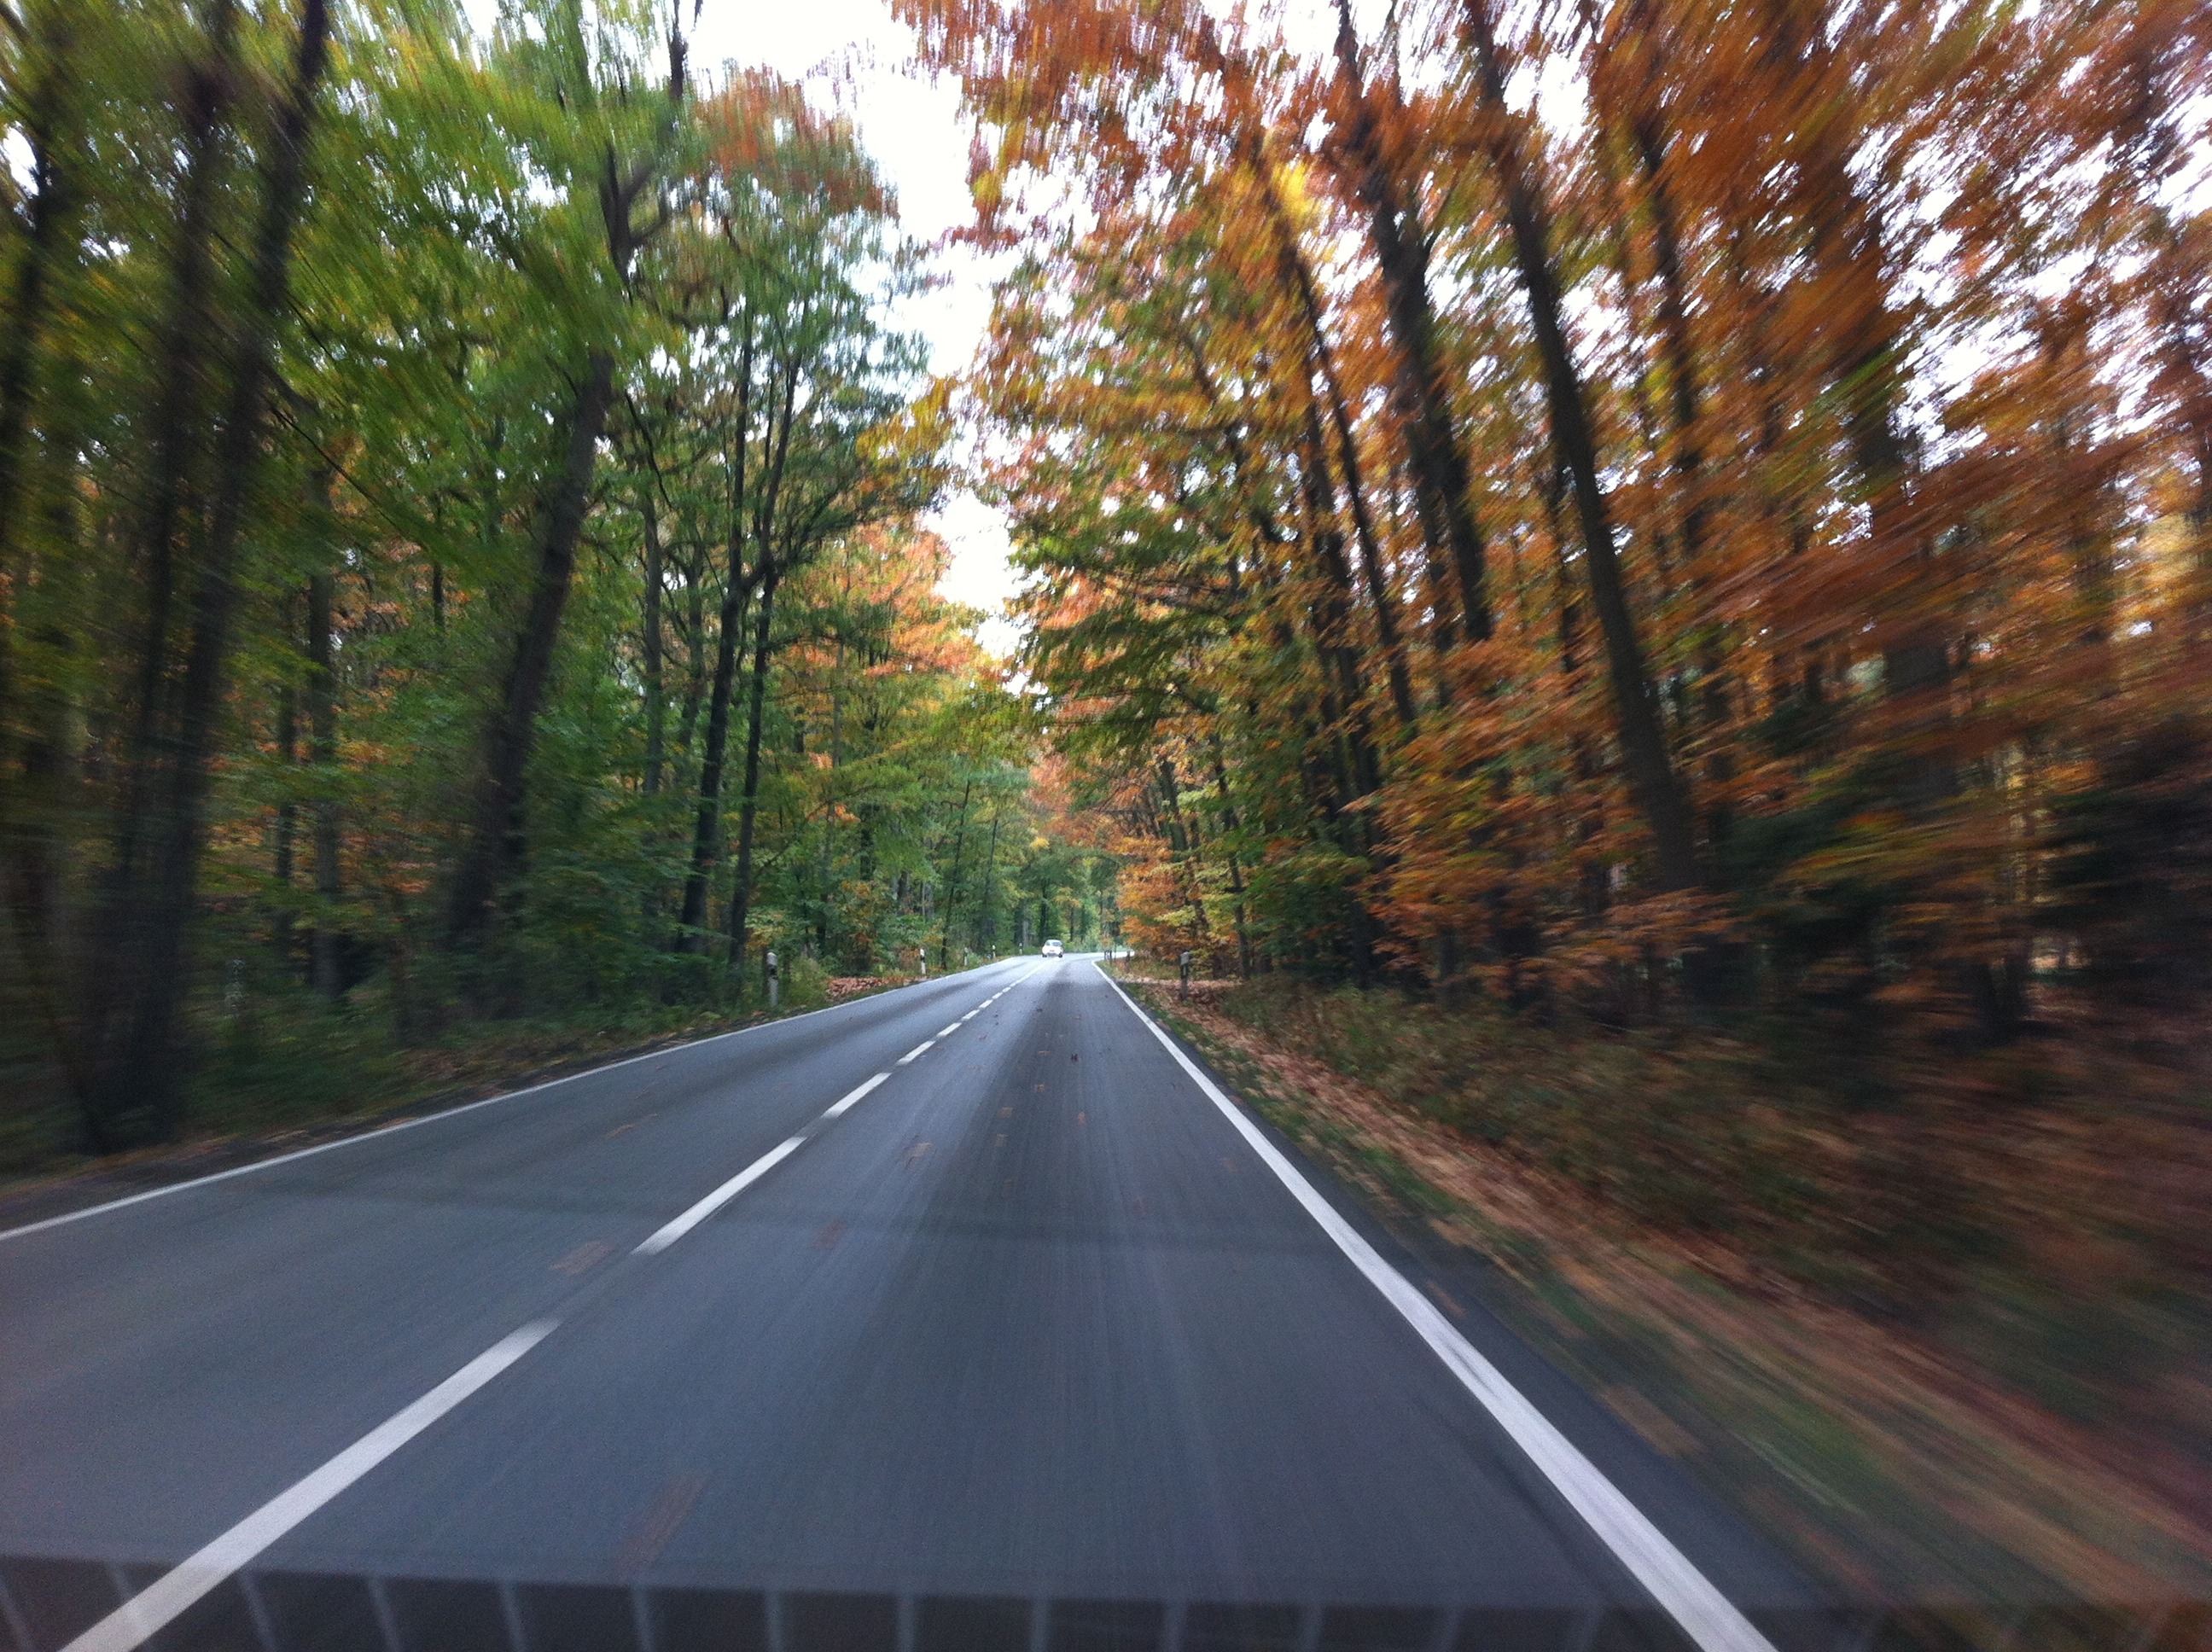
tree, road, highway, drive, autumn, speed, lane, roadway, infrastructure, driving a car